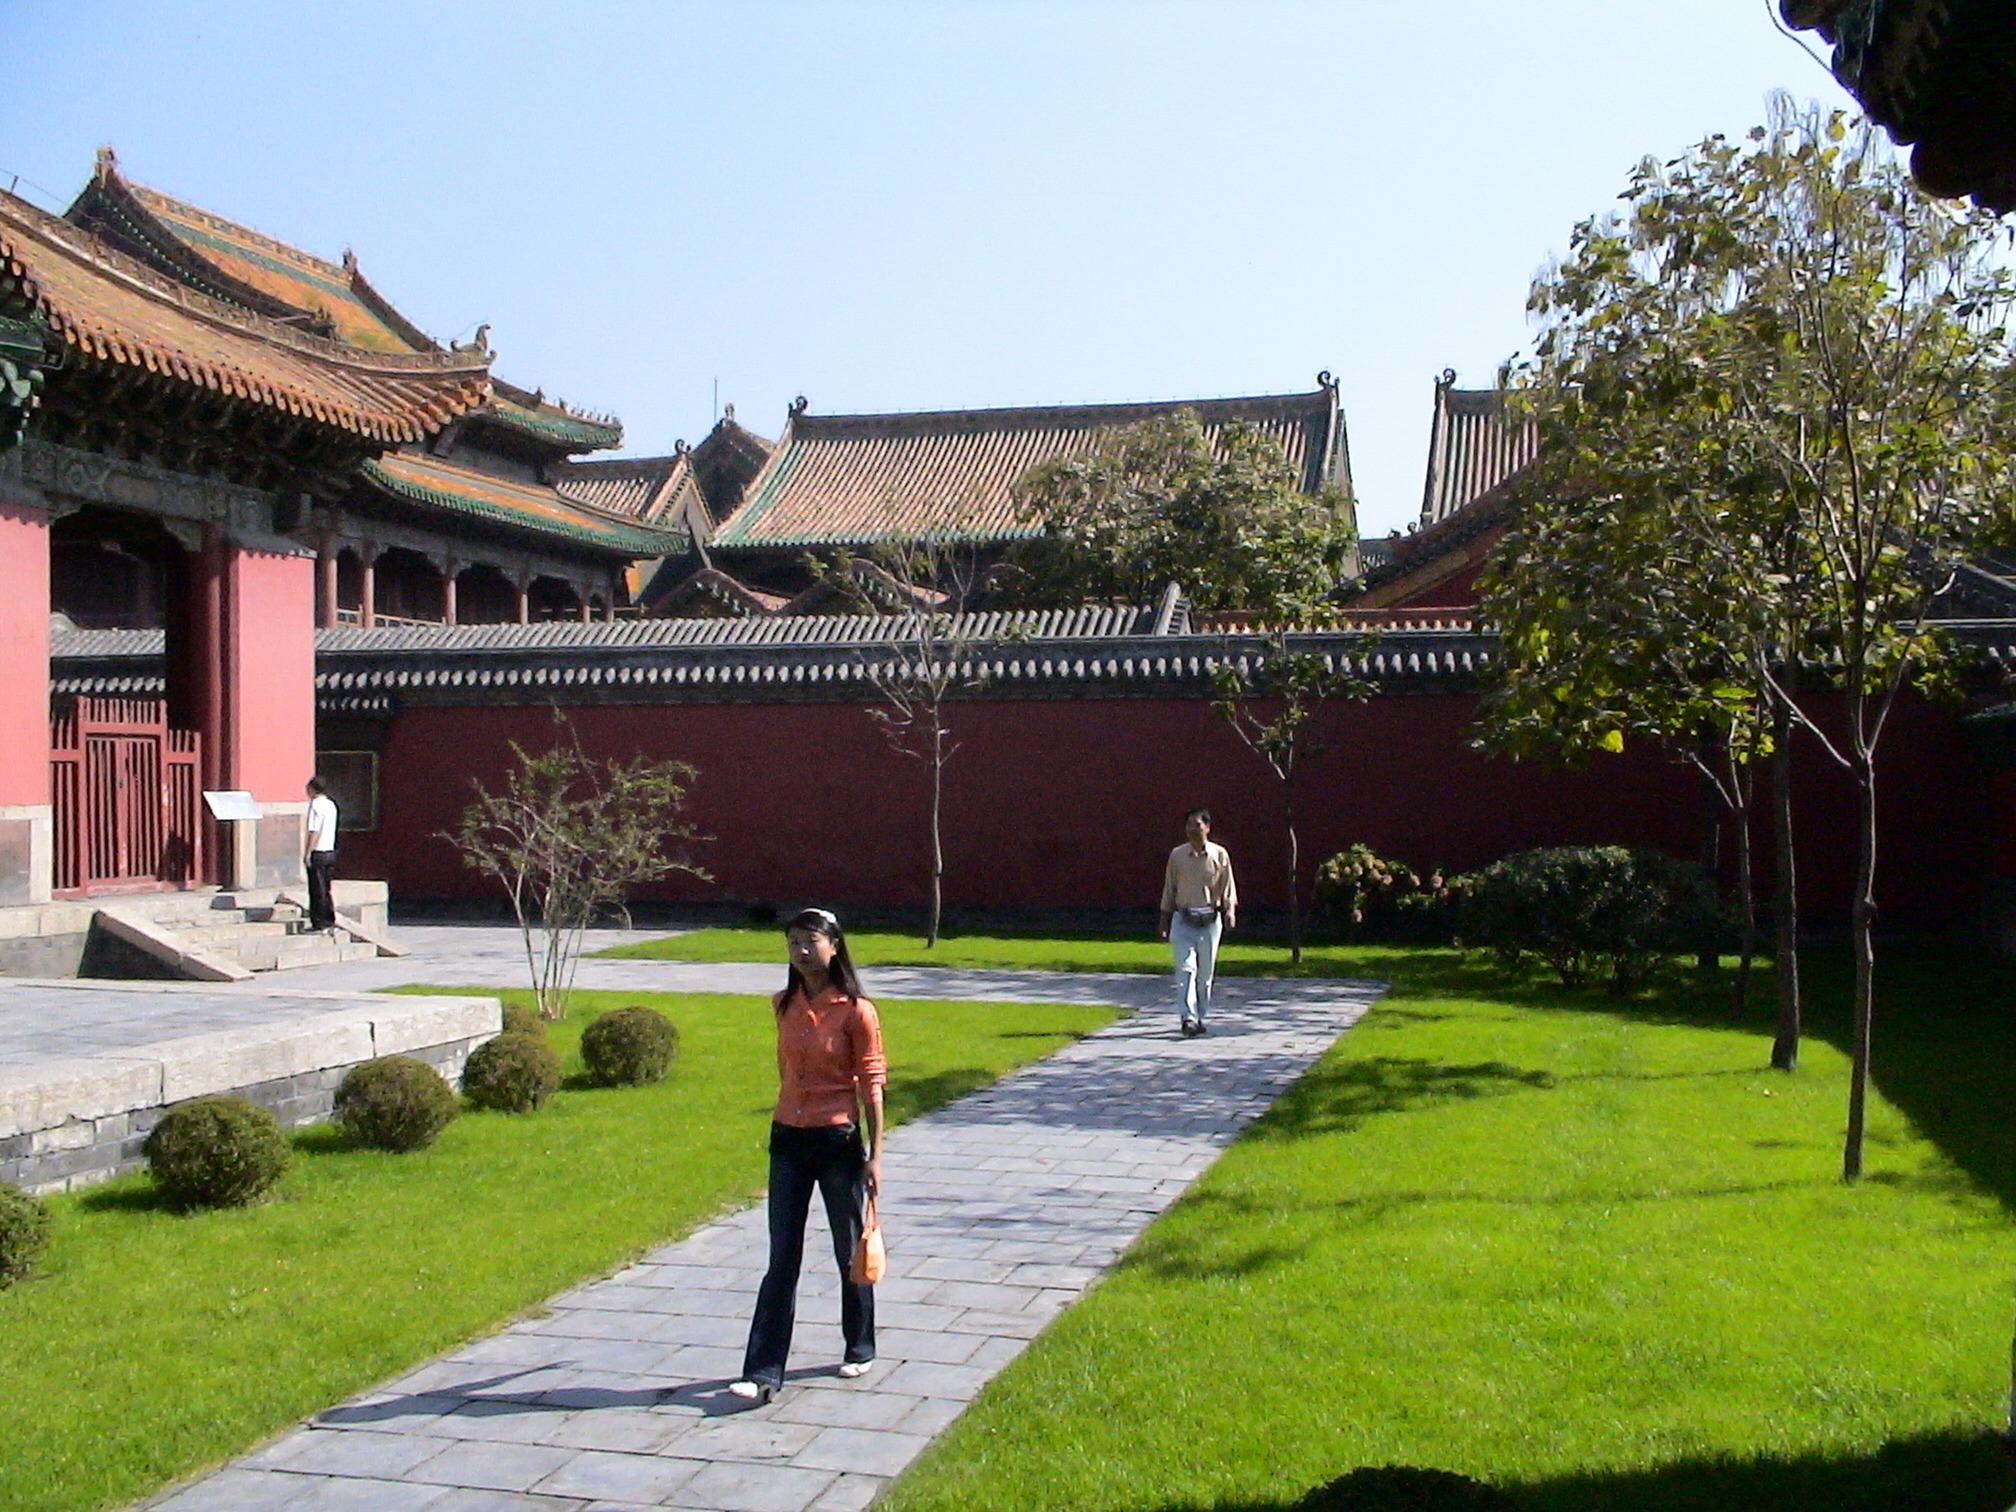
structure, girl, woman, run, palace, walk, garden, famous, estate, china, shenyang, liaoning